Bromocresol green

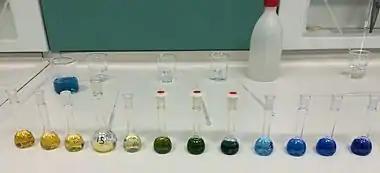

In aqueous solution, bromocresol green will ionize to give the monoanionic form (yellow), that further deprotonates at higher pH to give the dianionic form (blue), which is stabilized by resonance: